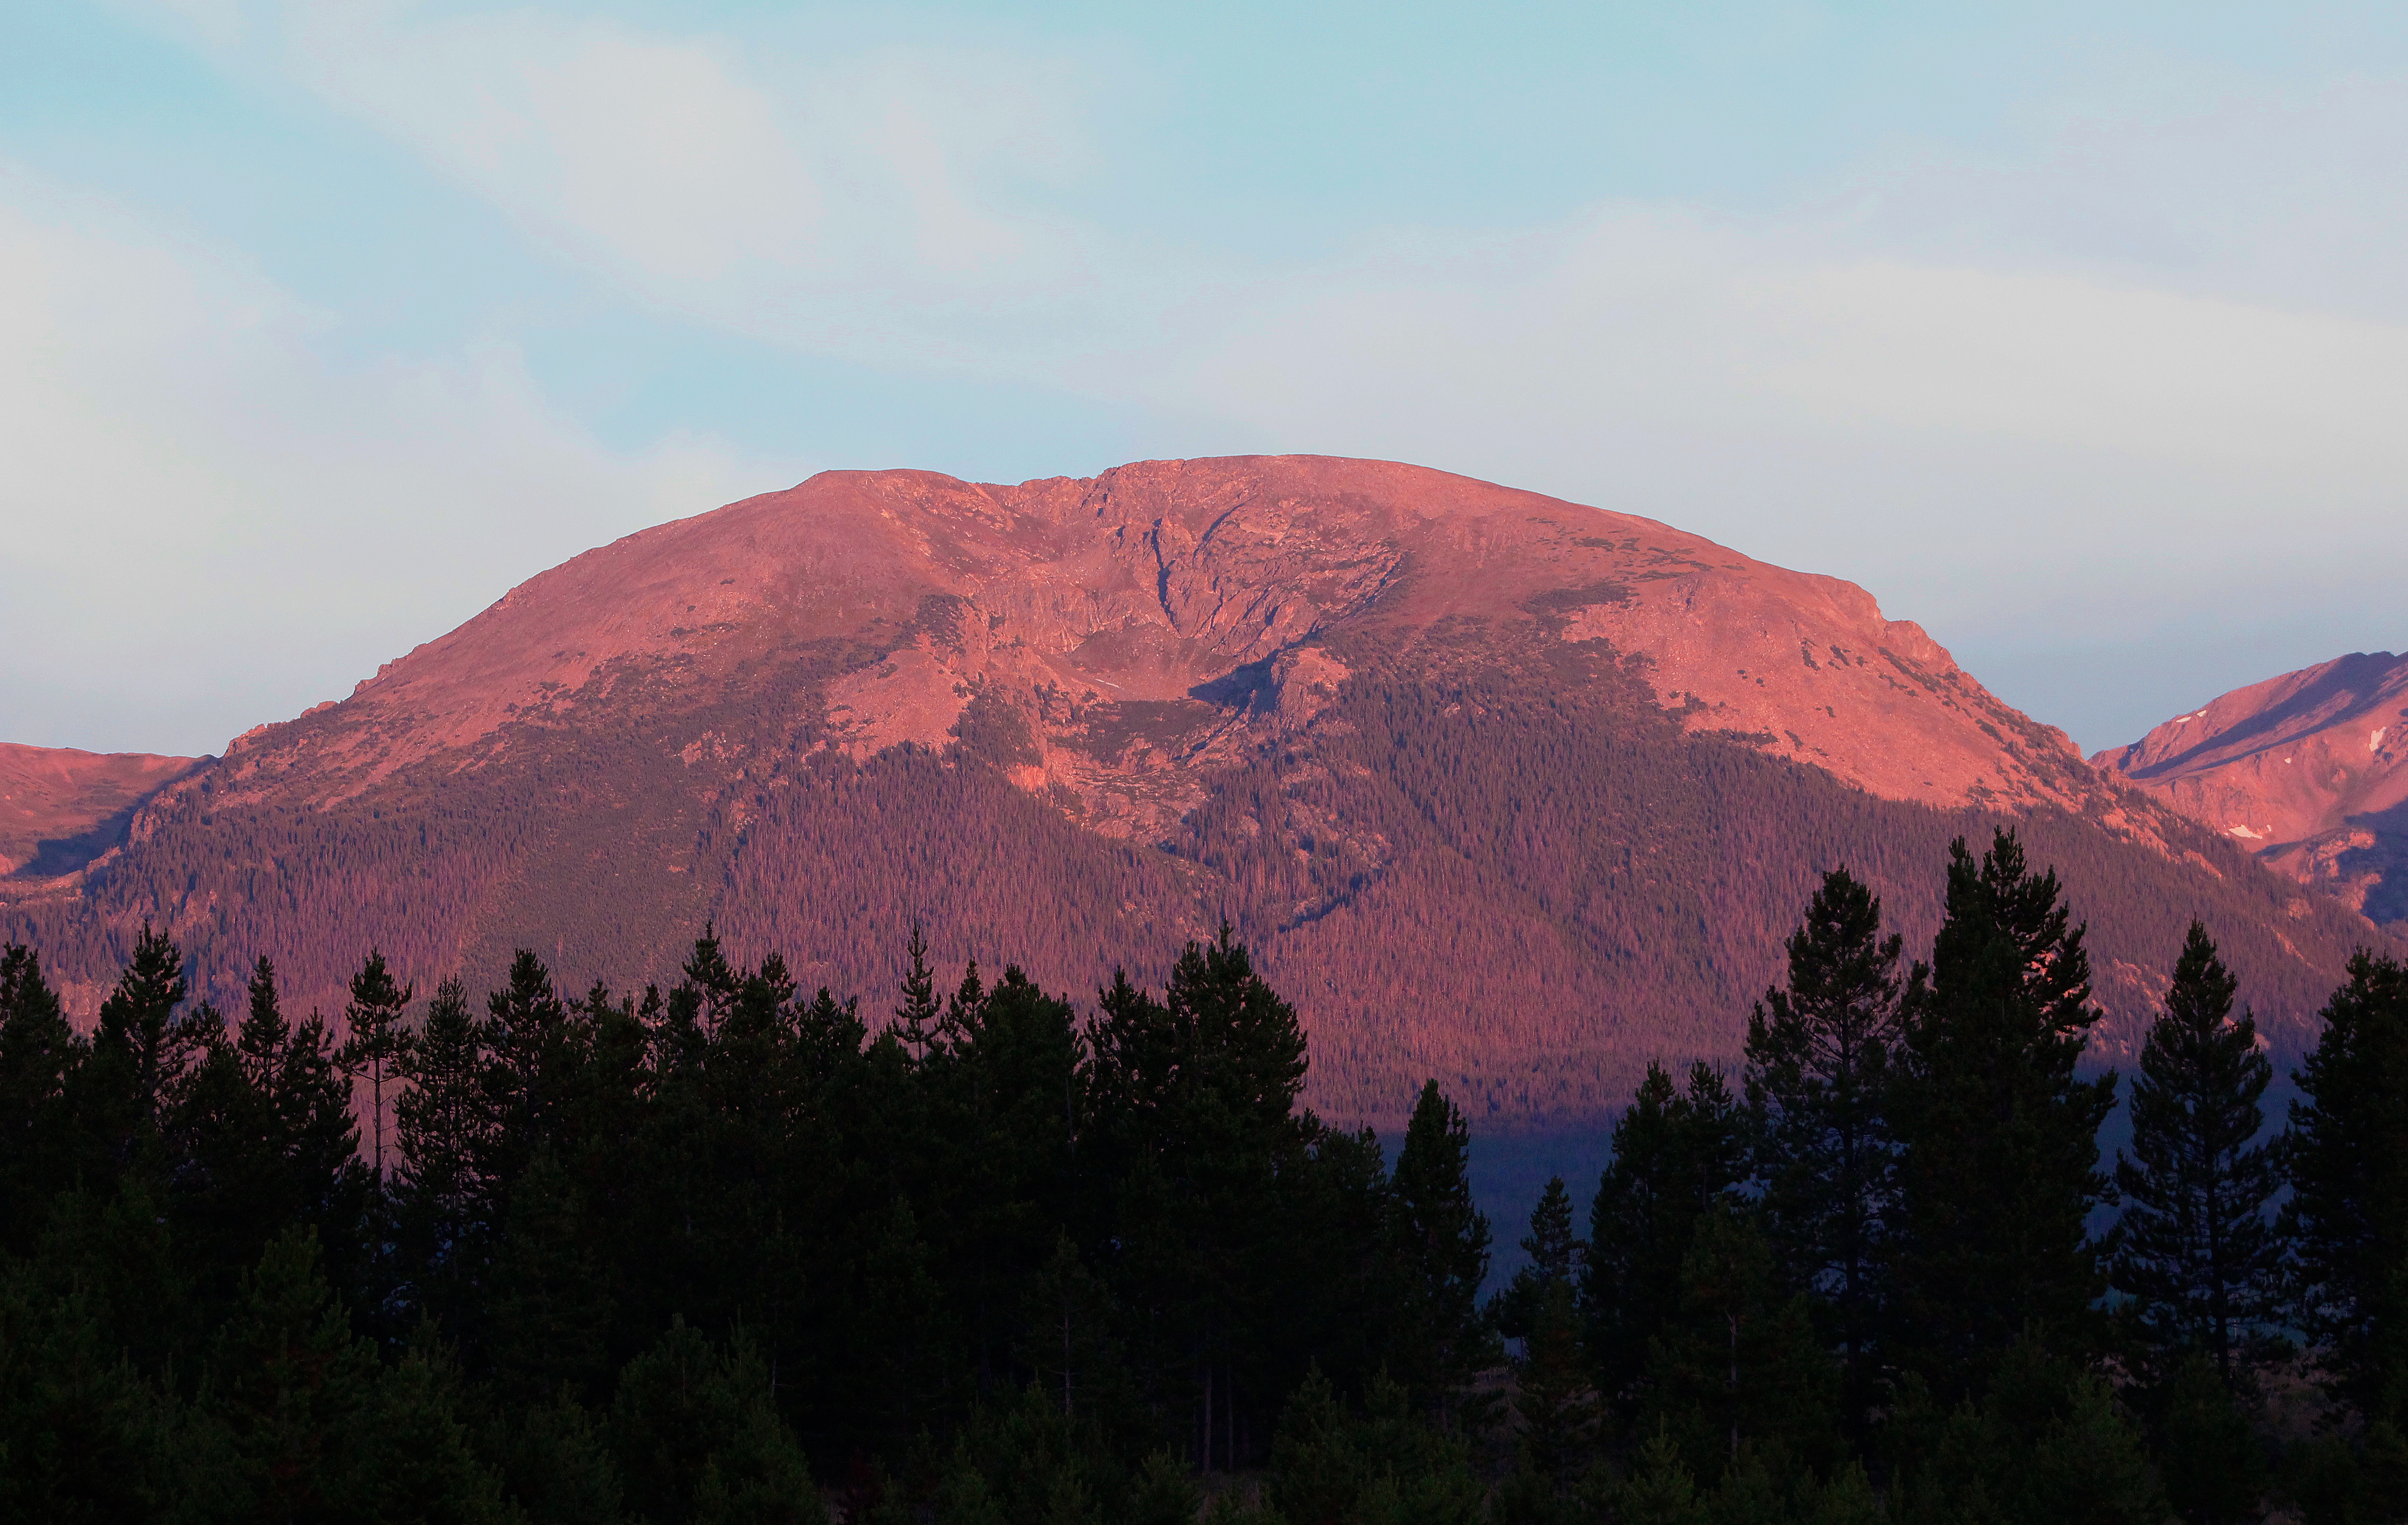
landscape, nature, wilderness, mountain, sunrise, sunset, morning, hill, dawn, valley, mountain range, dusk, highland, ridge, plateau, fell, loch, landform, geographical feature, mountainous landforms